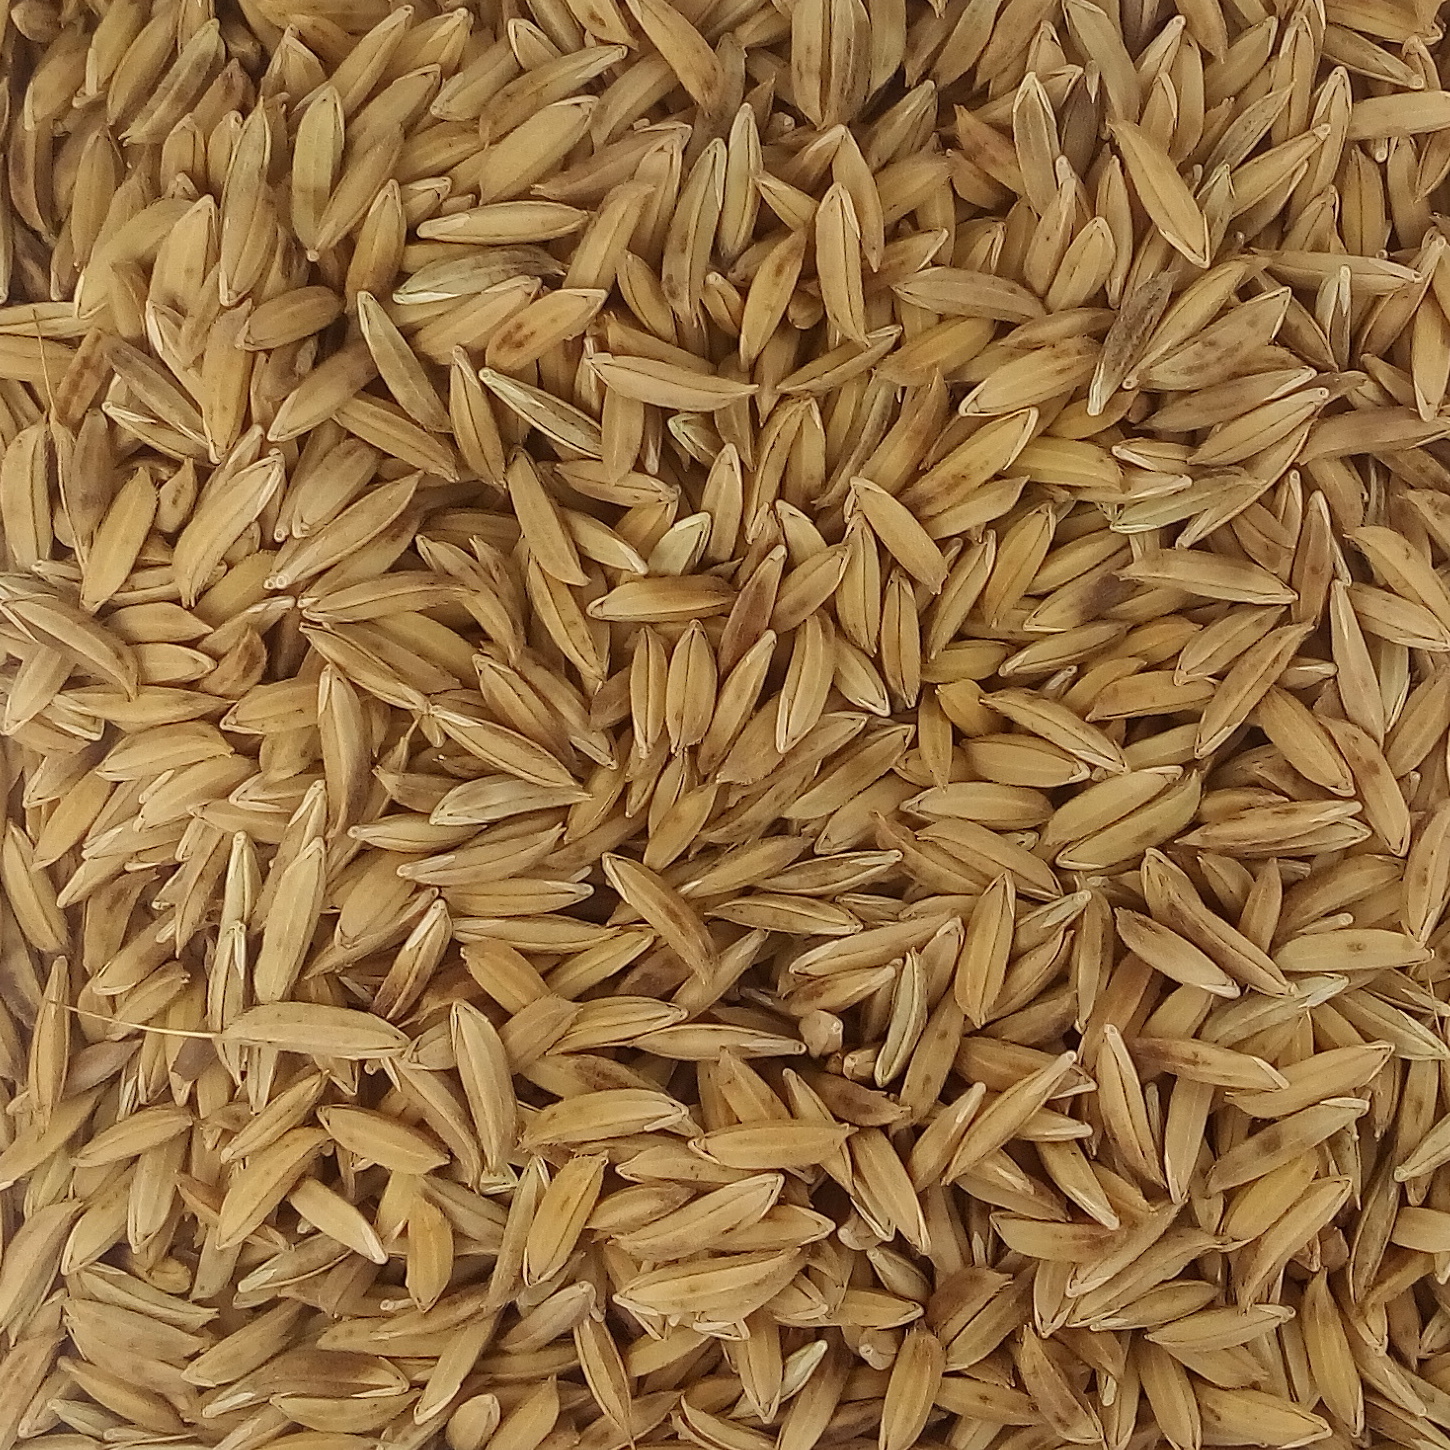
Rice seed variety: BAS_370